William J. McGarry

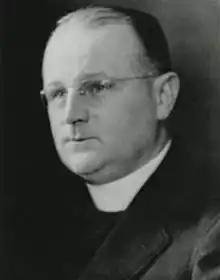
McGarry

William James McGarry (March 14, 1894 – September 23, 1941) was an American Catholic priest, Jesuit, and theologian who was the president of Boston College from 1937 to 1939. Born in Massachusetts, he received his Doctorate of Sacred Theology from Woodstock College and his Licentiate in Sacred Scripture from the Pontifical Biblical Institute. In 1930, McGarry became a professor of theology and various languages at Weston College, ultimately becoming its prefect of studies in 1934.